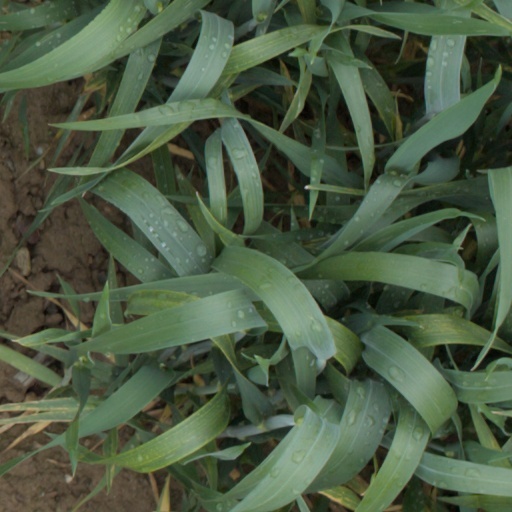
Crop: wheat